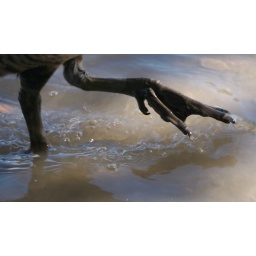
Bird walking in water at Grange-over-Sands in Cumbria